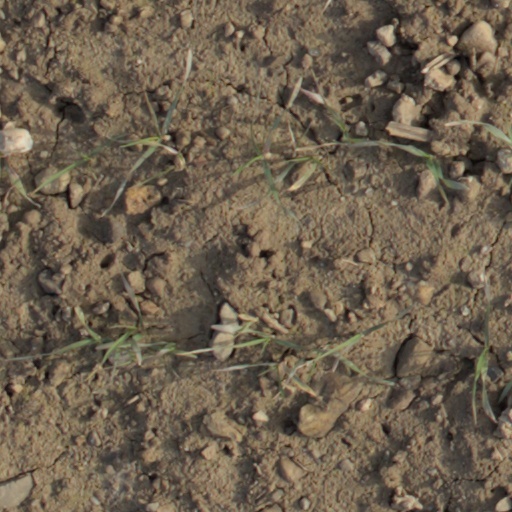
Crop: wheat